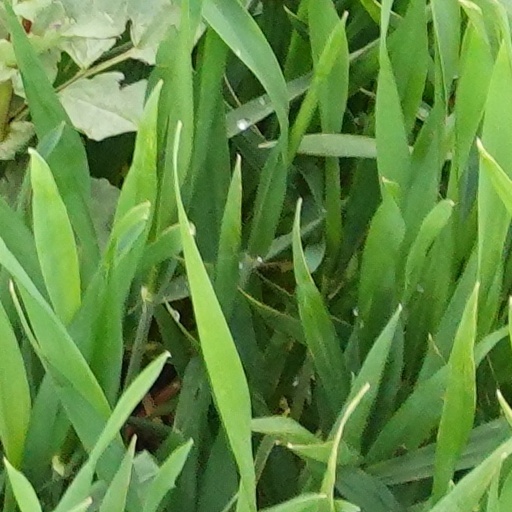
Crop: wheat